Dušan Švento

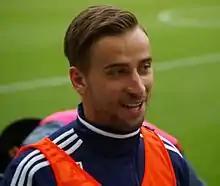
Švento in 2013

Dušan Švento (born 1 August 1985) is a Slovak former professional football midfielder who played as a left winger or left-back. He spent most of his career with Slavia Prague and Red Bull Salzburg while representing Slovakia.